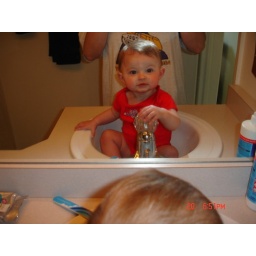
Ava in the bathroom sink 4-20-09